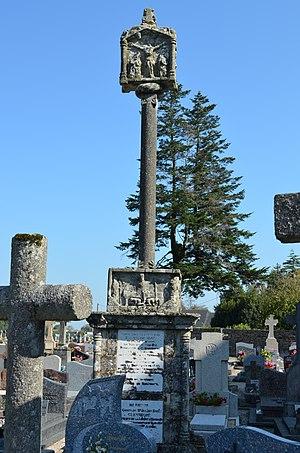
Croix de cimetière 16e s. - Questembert (Morbihan) This building is classé au titre des Monuments Historiques. It is indexed in the Base Mérimée, a database of architectural heritage maintained by the French Ministry of Culture,
Le calvaire Saint-Michel, de type croix bannière, est situé au cimetière de la commune de Questembert dans le Morbihan.